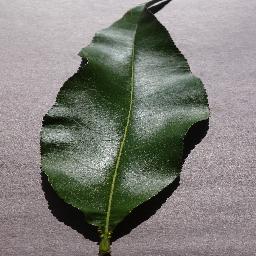
Label: Peach___healthy